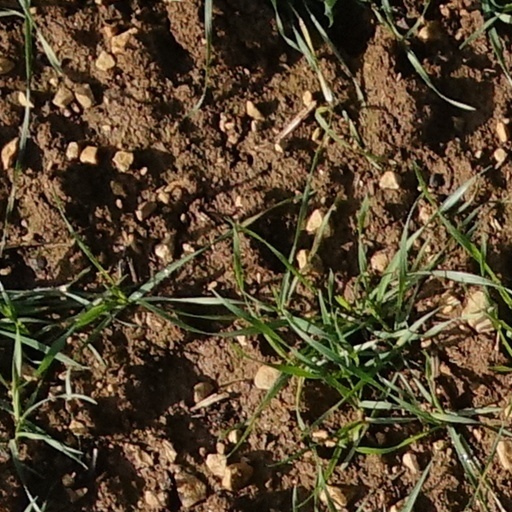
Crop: wheat